Statue of Unity

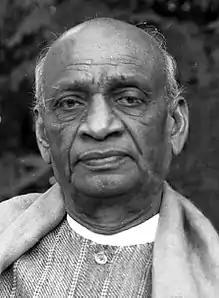

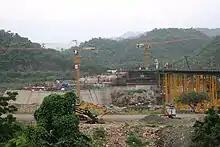
"Statue of Unity" under construction in August 2016

After studying statues of Patel across the country a team of historians, artists, and academics chose a design submitted by the Indian sculptor Ram V. Sutar. The "Statue of Unity" is a larger version of a statue of the leader installed at Ahmedabad International Airport. Three models of the design measuring 0.91 metres (3 ft), , and were initially created. Once the design of the largest model was approved, a detailed 3D scan was produced which formed the basis for the bronze cladding cast in a foundry in China.